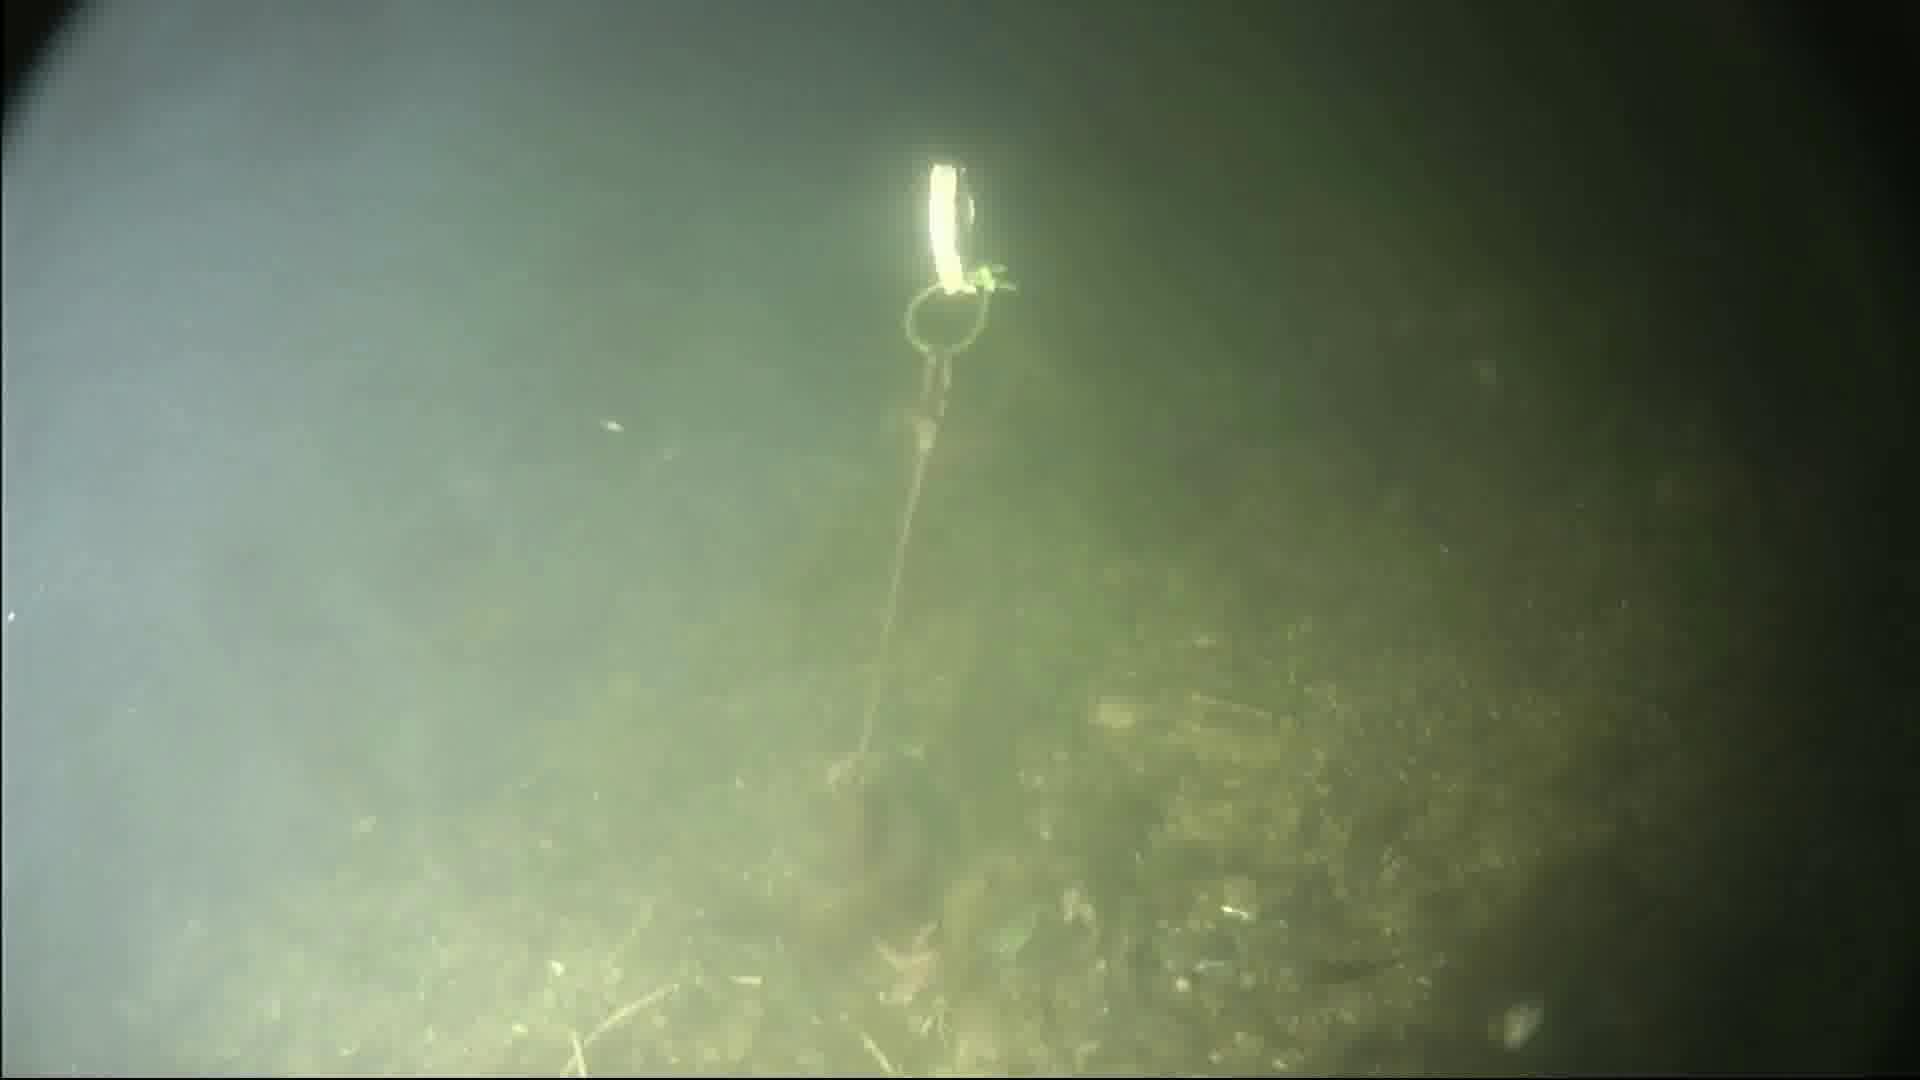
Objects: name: starfish
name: crab
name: small_fish